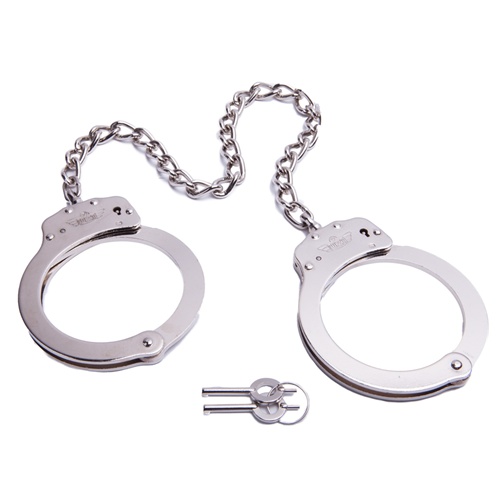
UZI Leg Irons
Brand: UZI
Double-Locking mechanism Raised rivet construction 23 locking positions 16'' twist chain Used and trusted by the Army, Secret Service, and Special Forces These UZI leg irons feature raised rivet construction, double-locking mechanism, 16'' twist chain, and 23 locking positions. Comes in a nickel finish. UZI combines advanced technical concepts with innovative designs to produce products used and trusted by the Army, Secret Service, and Special Forces. Since its launch in the 1950s, UZI has become one of the world's most famous firearm brands and a 20th century icon. table.productattributes, .productattributes td { border-bottom: 1px solid #ddd; border-collapse: collapse; padding: 2px; text-align: left; }
Category: Business & Industrial > Law Enforcement > Cuffs > Leg Irons Cuffs